Shrewsbury and Birmingham Railway

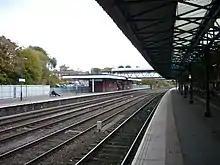
Wellington station

At this period the LNWR decided to do all it could to harm the Shrewsbury and Birmingham Railway, and its natural allies the Shrewsbury and Chester Railway, and the Chester and Birkenhead Railway. This extended to illegal acts; the worst of these took place around Chester, involving the two railways that opposed the LNWR there. Further south the LNWR engaged in a price war, in which fares dropped to unreasonably low levels, in an attempt to coerce the S&BR.